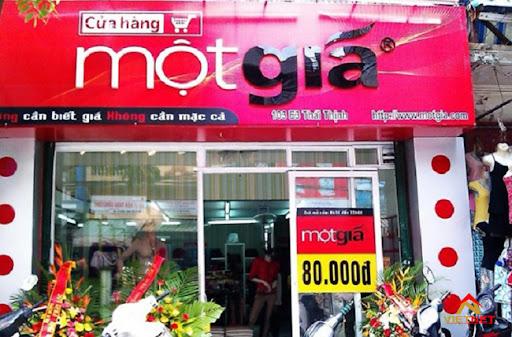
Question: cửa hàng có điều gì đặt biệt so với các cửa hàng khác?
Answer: cửa hàng đều bán đồng giá cho tất cả mặt hàng